Tunbridge Wells West railway station

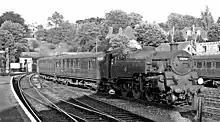
Tonbridge - Brighton train in 1961

In 1923 following the grouping ordered by the Railways Act 1921, the station passed into the ownership of the Southern Railway (SR). The SR added the suffix "West" to the station's name on 22 August 1923, in order to distinguish it from the other Tunbridge Wells station, which was named "Central". This period saw the station become very popular with cross-country services with over 100 trains passing each day. From Groombridge to Tunbridge Wells West alone there were 83 workings, with trains proceeding to three destinations - Three Bridges, Brighton via the Oxted Line and Eastbourne via the Cuckoo Line. The spur saw little use by 1925 - four daily workings to Brighton and two to Uckfield.